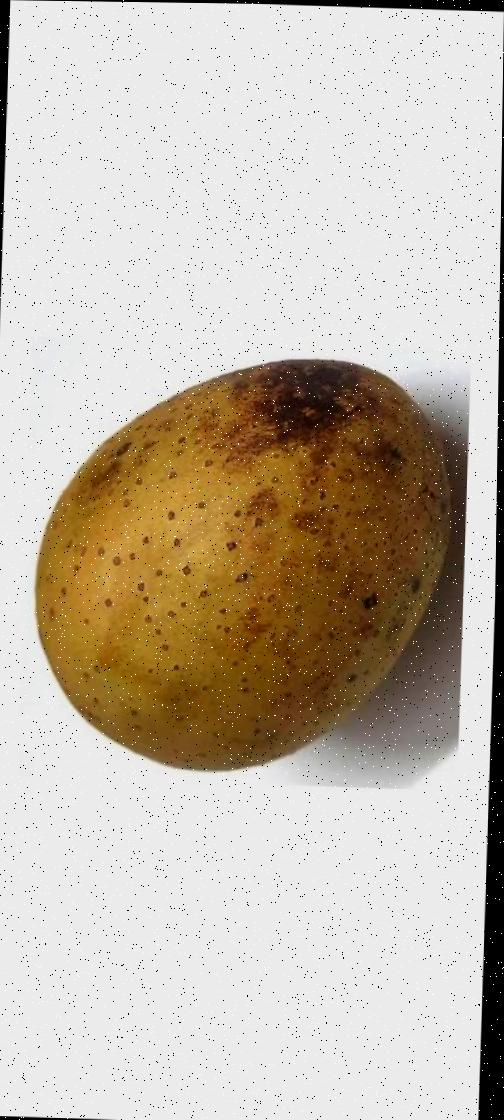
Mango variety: Gourmoti